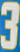
Number: 3